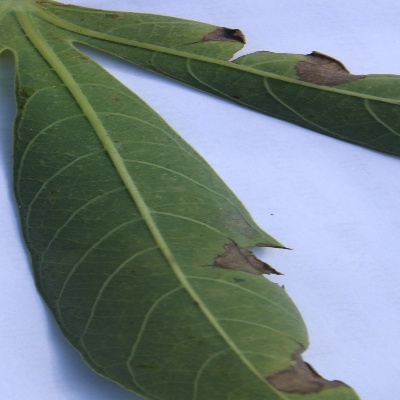
Crop: Cassava
Condition: bacterial blight